Brad Butler

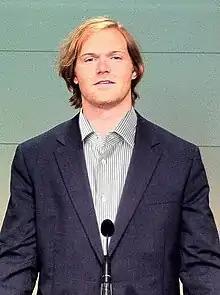
Butler in 2011

Bradley Jay Butler, Jr. (born September 18, 1983) is an American former professional football guard and tackle for the Buffalo Bills of the National Football League (NFL). He was selected by the Bills in the fifth round of the 2006 NFL draft. He played high school football at E.C. Glass High School and college football at the University of Virginia.